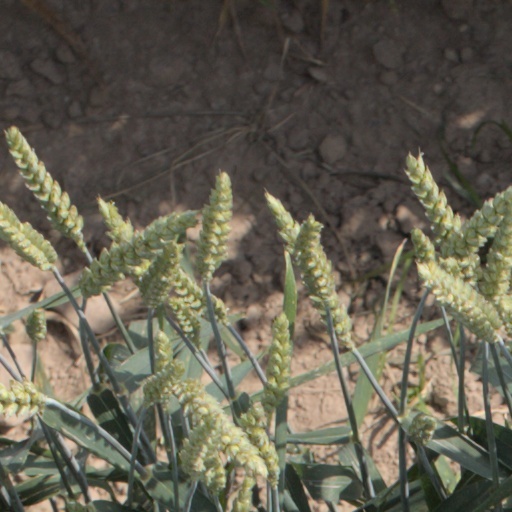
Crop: wheat